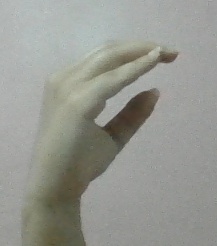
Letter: jeem